Bengal Mumbai FC

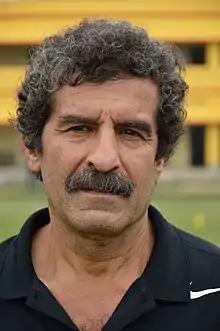
Former Iranian footballer Jamshid Nassiri was club's first manager (from 1998 to 2001).

The brainchild of Krishnendu Sen (media agency owner), Ajit Karmarkar (shipping magnate) and Shankar Maitra (businessman), among others, it had inducted Iranian Jamshid Nassiri as their coach. Nassiri managed the club from 1998 to 2001 during their golden years. Former India internationals James Lukram Singh, Abhay Kumar and Abdul Khaliq, were signed for the club's inaugural season. Former Indian international players including Gift Raikhan, Uday Konar, Royston D'Souza, Kalyan Chaubey (who later became the president of All India Football Federation) have also appeared with the club.